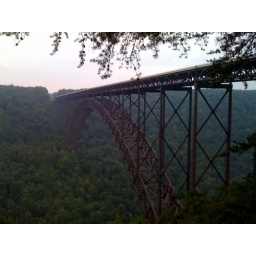
New River Gorge Bridge near Beckley, WV is the longest single span bridge in the world I'm told